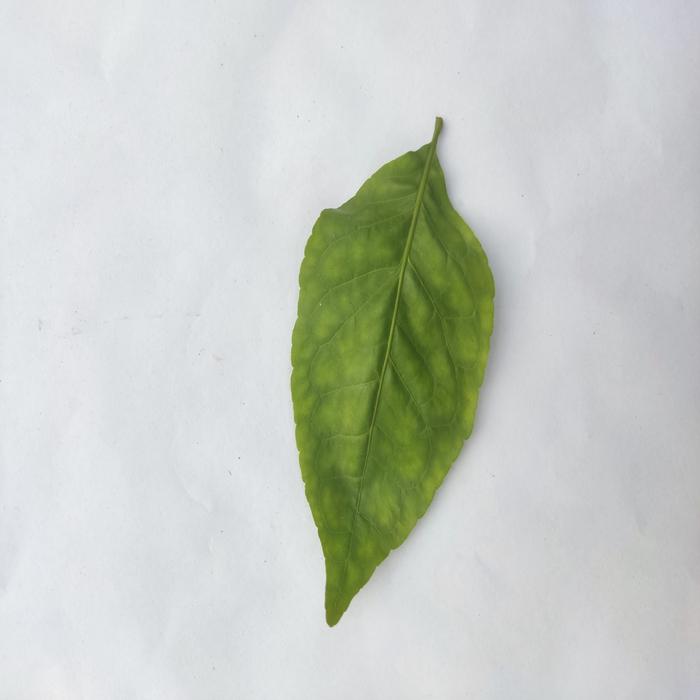
Crop: Aegle Marmelos
Leaf condition: Leaf_Spot